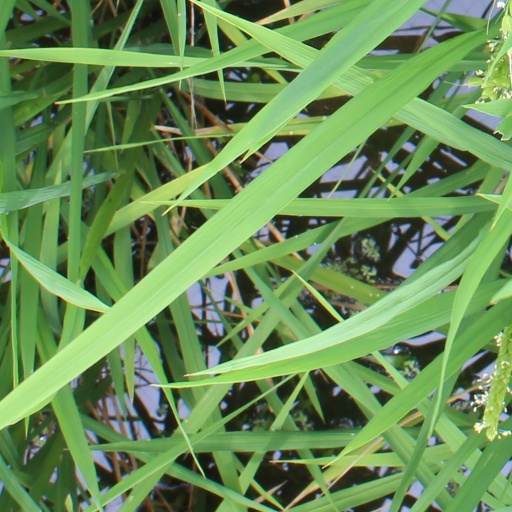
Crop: rice